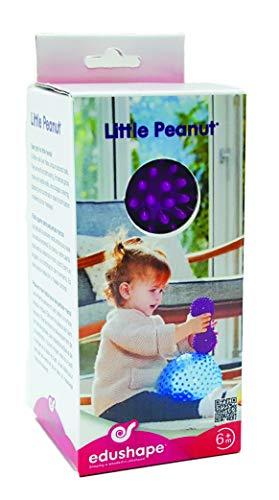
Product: Edushape Tickles Sensory Ball
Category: Toys & Games | Baby & Toddler Toys | Balls
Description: SENSORY ENGAGEMENT: Nubbly, peanut-shaped surface engages the senses and enhances tactile development.
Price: $6.99
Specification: ProductDimensions:3x3x8inches|ItemWeight:2.88ounces|ShippingWeight:5.9ounces(Viewshippingratesandpolicies)|ShippingAdvisory:Thisitemmustbeshippedseparatelyfromotheritemsinyourorder.Additionalshippingchargeswillnotapply.|ASIN:B07GTLGN1R|Itemmodelnumber:705103|Manufacturerrecommendedage:6monthsandup